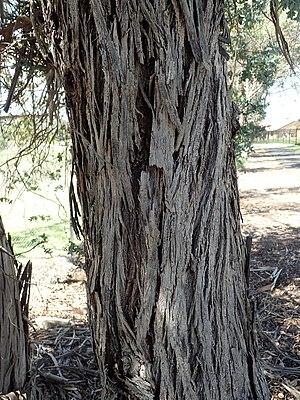
Eucalyptus crenulata est une espèce d'eucalyptus endémique de la vallée de la rivière Acheron, au Victoria, en Australie.